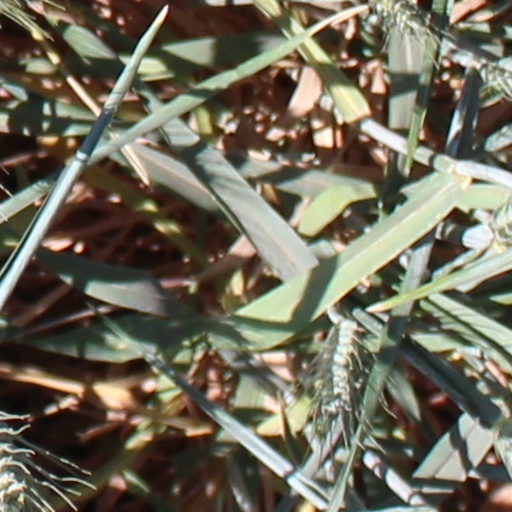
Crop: wheat